Hans-Hilmar Staudte

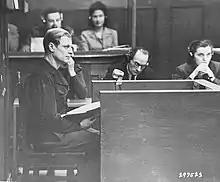
Hans-Hilmar Staudte in Nuremberg trials in 1948

Hans-Hilmar Staudte (18 January 1911 – 21 January 1979) was a German jurist and chess player, Chess Olympiad team and individual bronze medals winner (1950).